Persecuted (film)

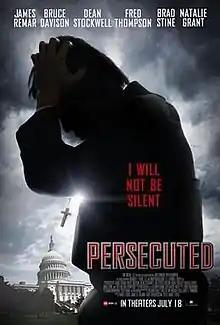
Theatrical release poster

Persecuted is a 2014 American Christian drama film written and directed by Daniel Lusko and starring James Remar, Bruce Davison, Dean Stockwell, Gretchen Carlson, Raoul Trujillo, Natalie Grant, Brad Stine, and Fred Thompson.